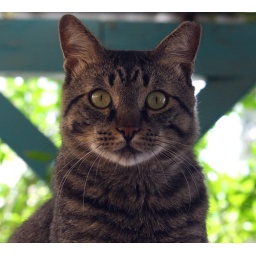
Another cat portrait of my guy Hurry, seen atop my car in the carport, middle of the day.